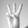
ASL letter: W